WWOZ

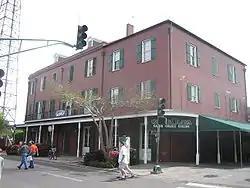
Post-Katrina WWOZ studios were on the second floor of this French Quarter building

At first, the French Quarter studio was expected to be a temporary arrangement for approximately a year. However agreements were made for WWOZ to use more space in the French Market office building for studio and office space, and WWOZ remained at this location, with supplemental offices at the New Orleans Healing Center and in Kenner, Louisiana.